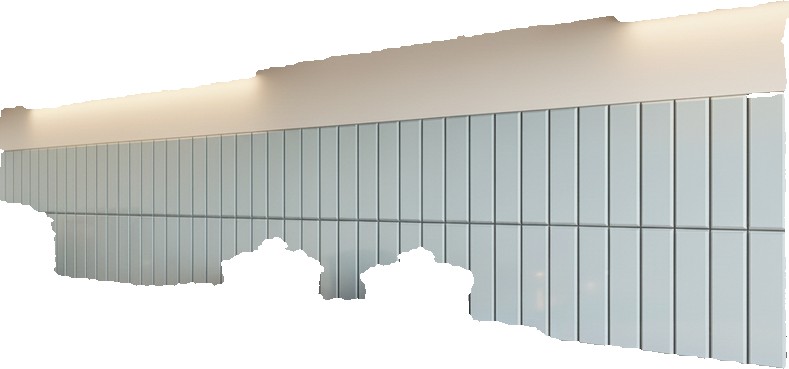
Surface category: wall